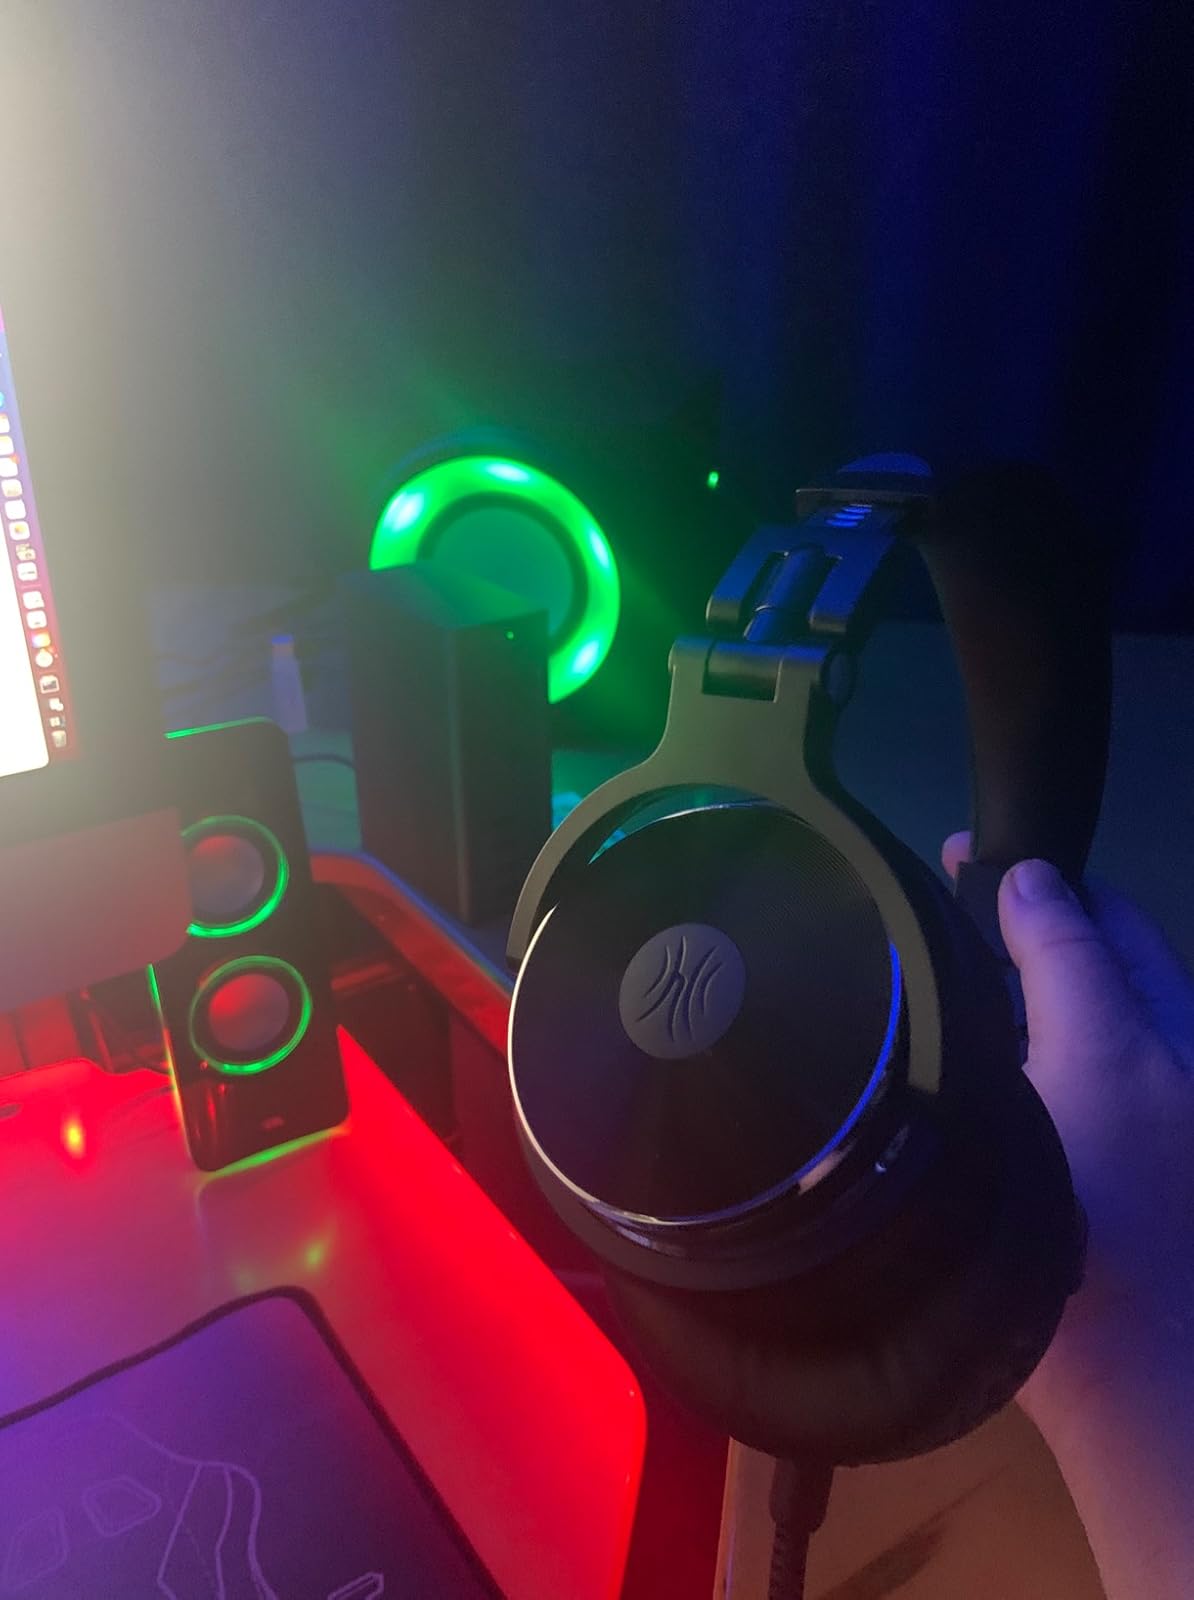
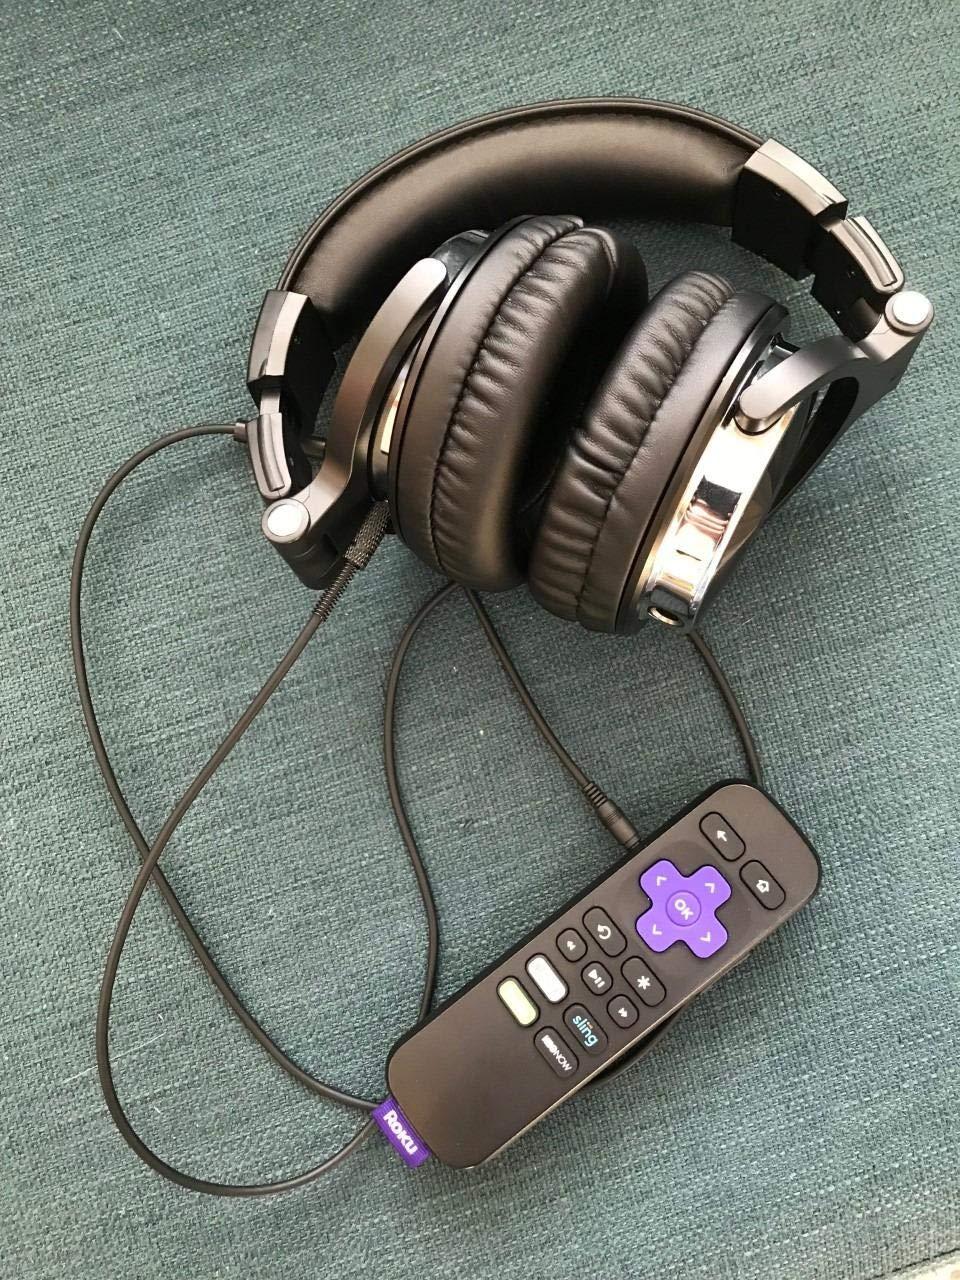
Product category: headphones
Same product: yes